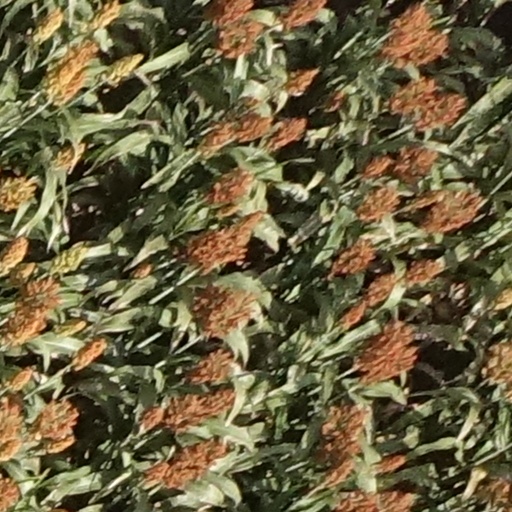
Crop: sorghum